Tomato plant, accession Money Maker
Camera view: vertical (180 deg); turntable rotation: 150 degrees
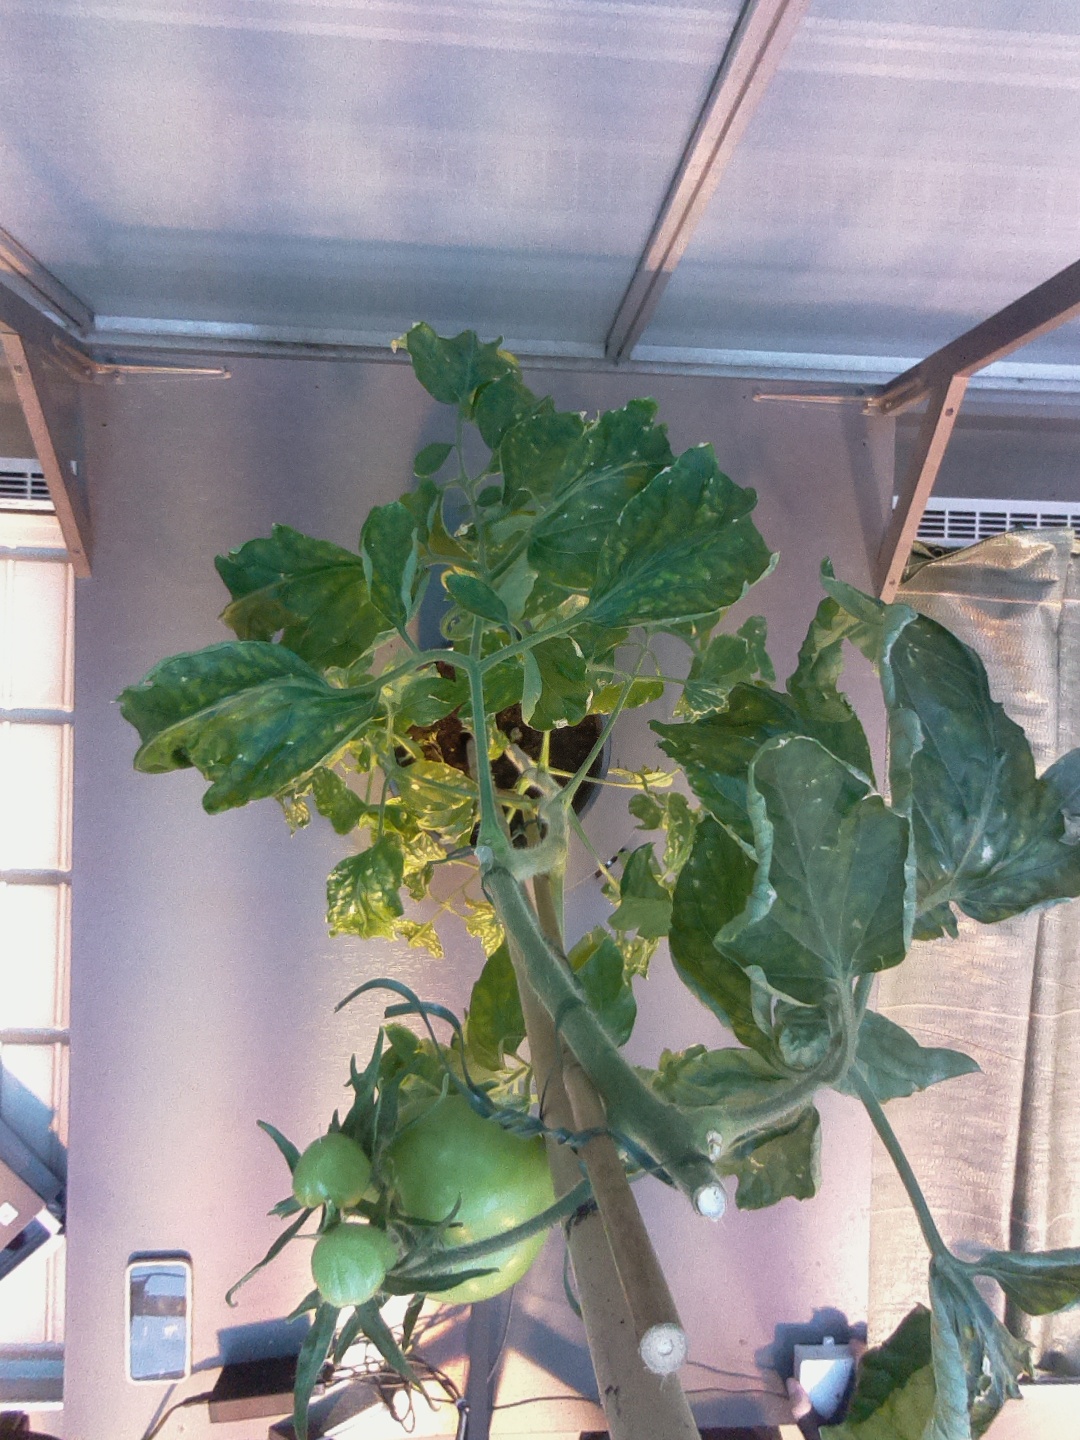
BBCH growth stage 76: 60%-70% of final fruit size